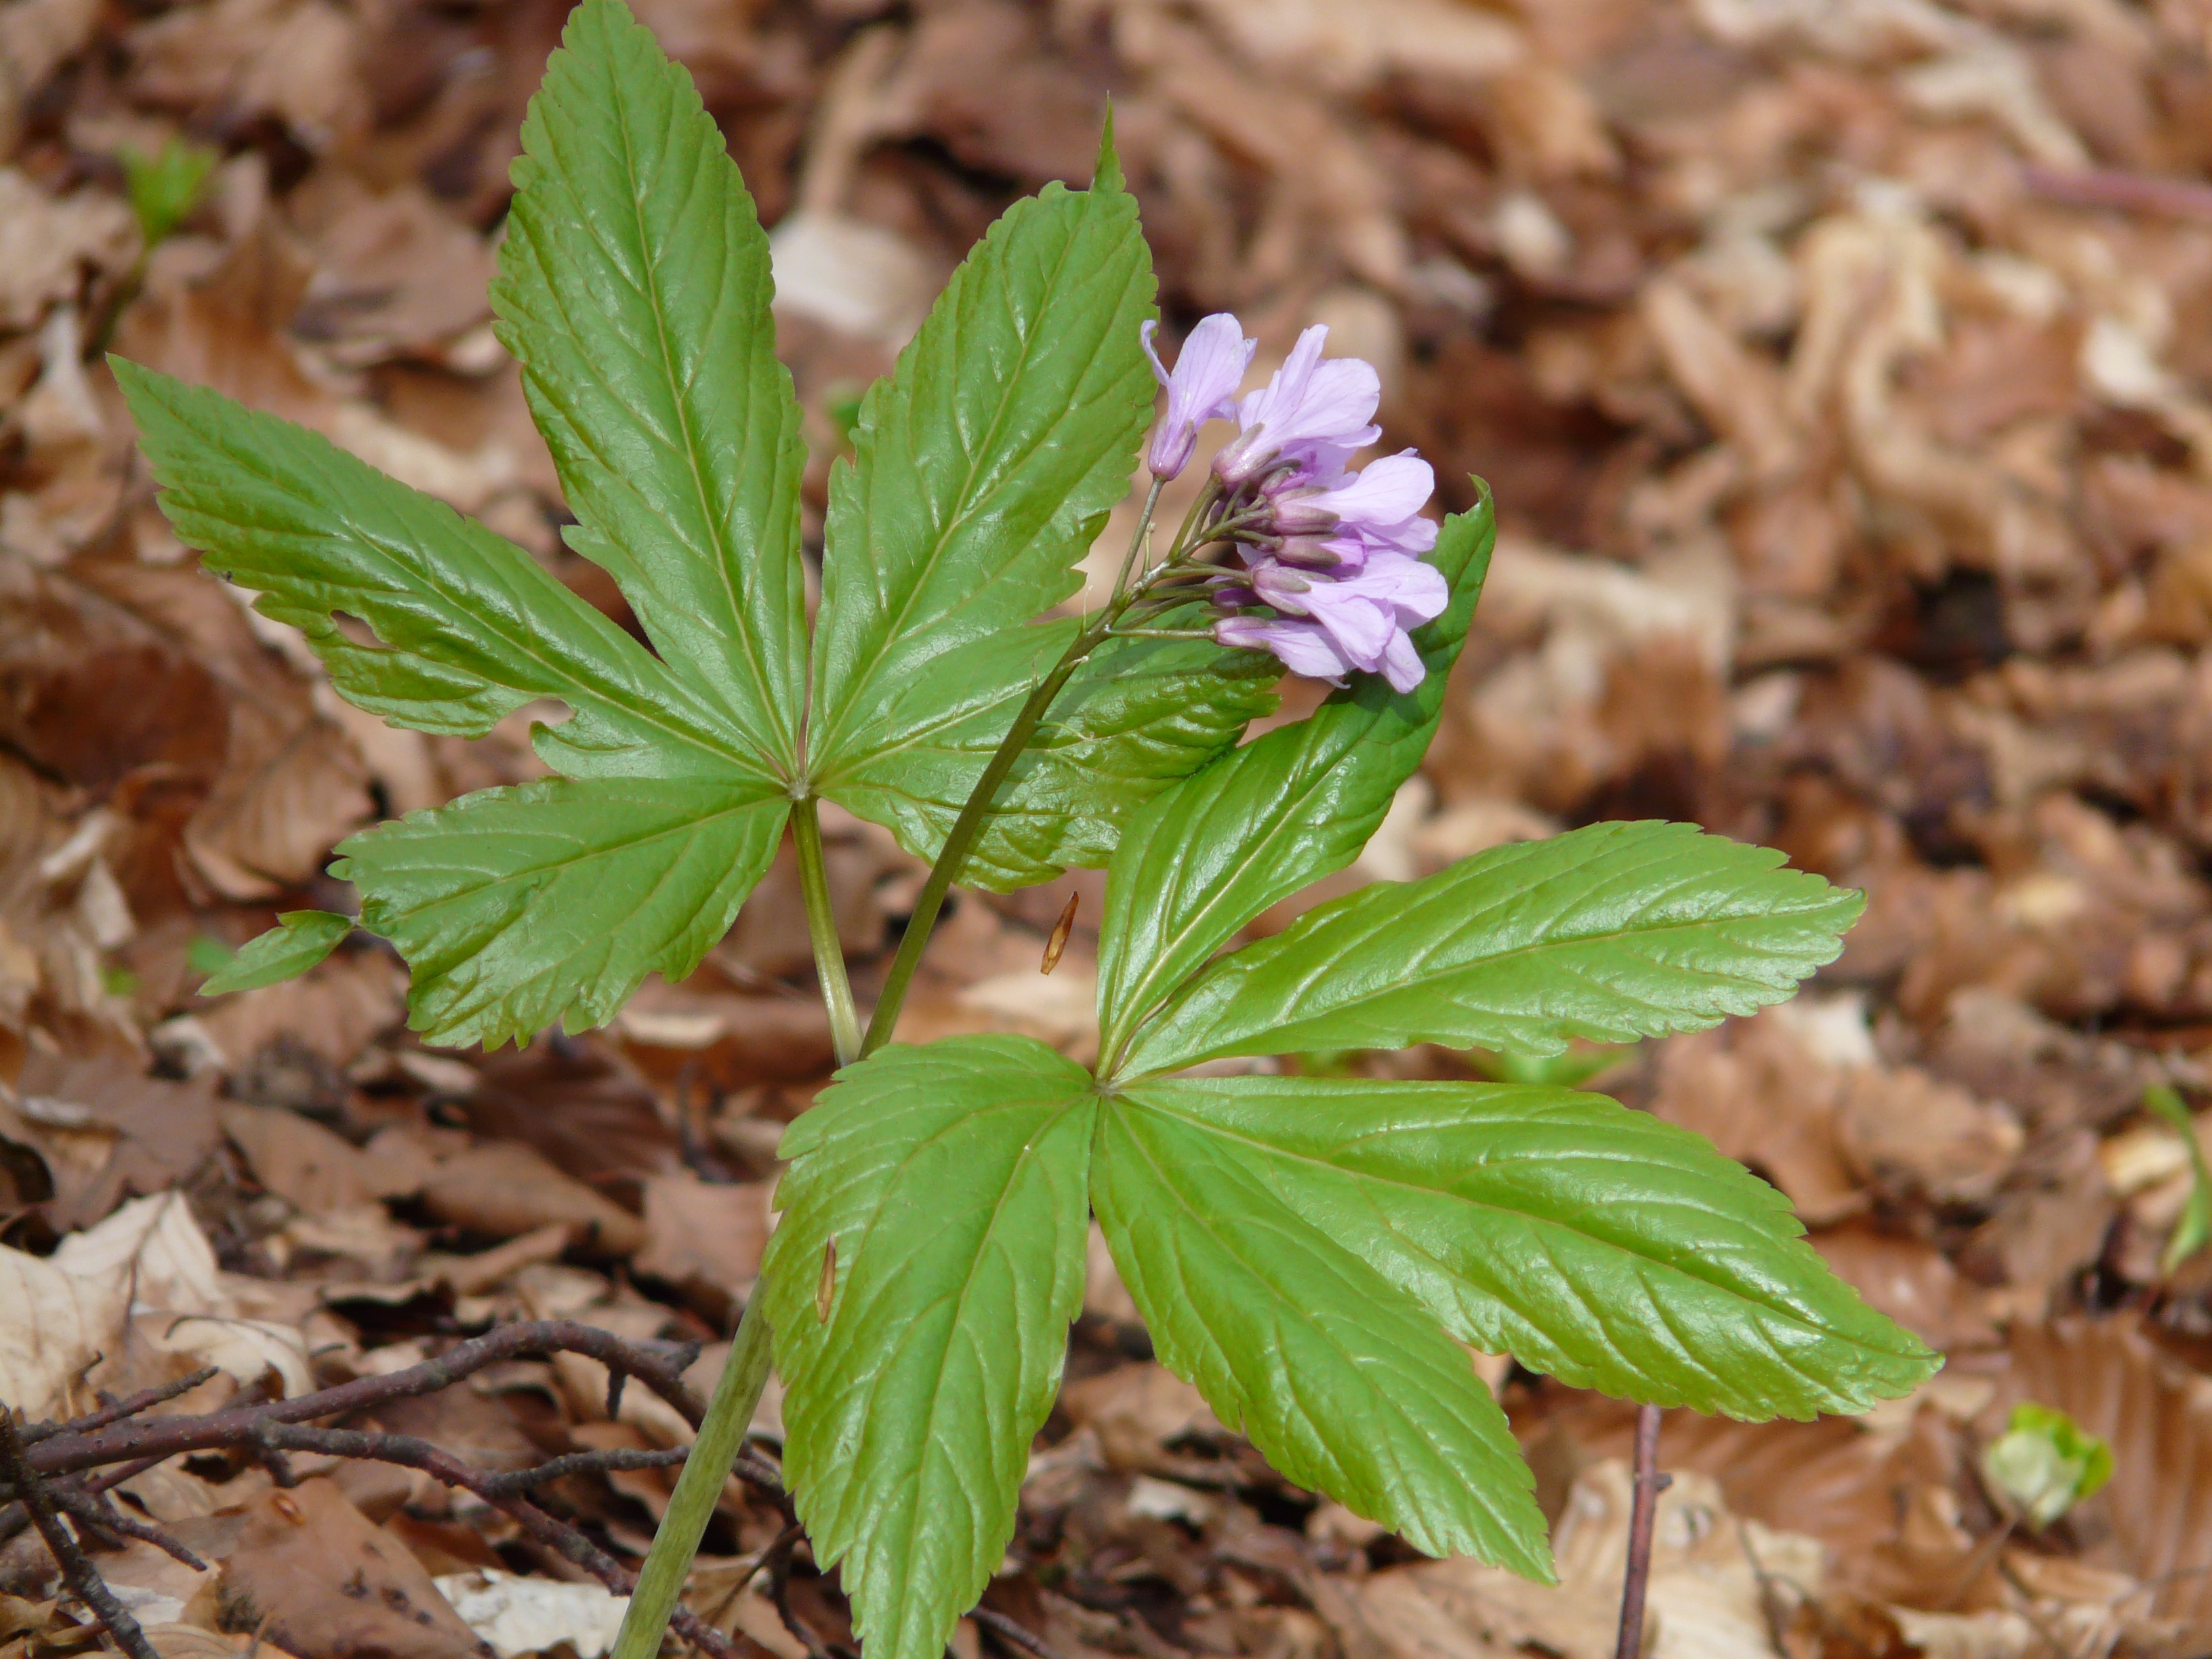
tree, plant, leaf, flower, herb, produce, botany, flora, wildflower, shrub, violet, brassicaceae, flowering plant, light purple, forest flower, herbaceous plant, light pink, cardamine, cruciferous plant, land plant, card amines, fingerzahnwurz, zahnwurz, card amines pentaphyllos, dentaria pentaphyllos, dentaria